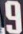
Number: 9